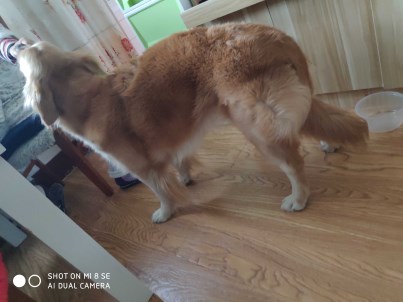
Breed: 5355-n000126-golden_retriever